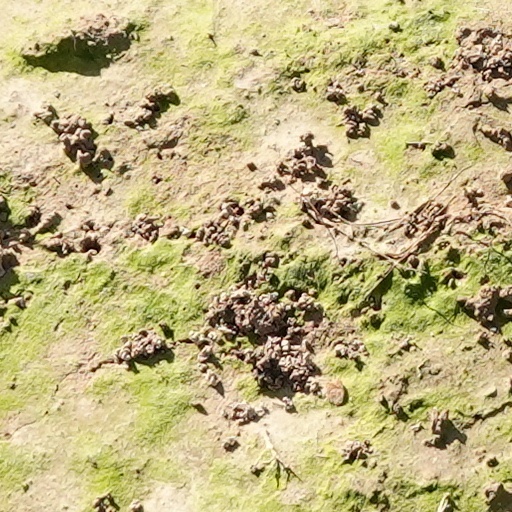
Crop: wheat